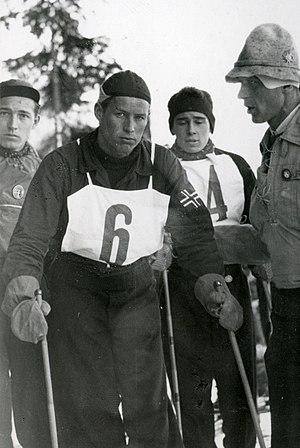
Per Fossum en 1936 à Garmisch
Per Fossum, né le 27 juillet 1910 à Oslo et mort le 24 décembre 2004, est un ancien spécialiste norvégien du combiné nordique, de ski de fond, de saut à ski et de ski alpin.